The Summons (Grisham novel)

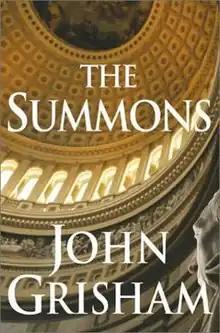

The Summons is a legal thriller novel written by American author John Grisham, first published in February 2002. Known for his courtroom dramas, Grisham once again explores the legal world in this novel, though with a significant departure into family dynamics and mystery.